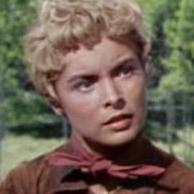
Age: 25